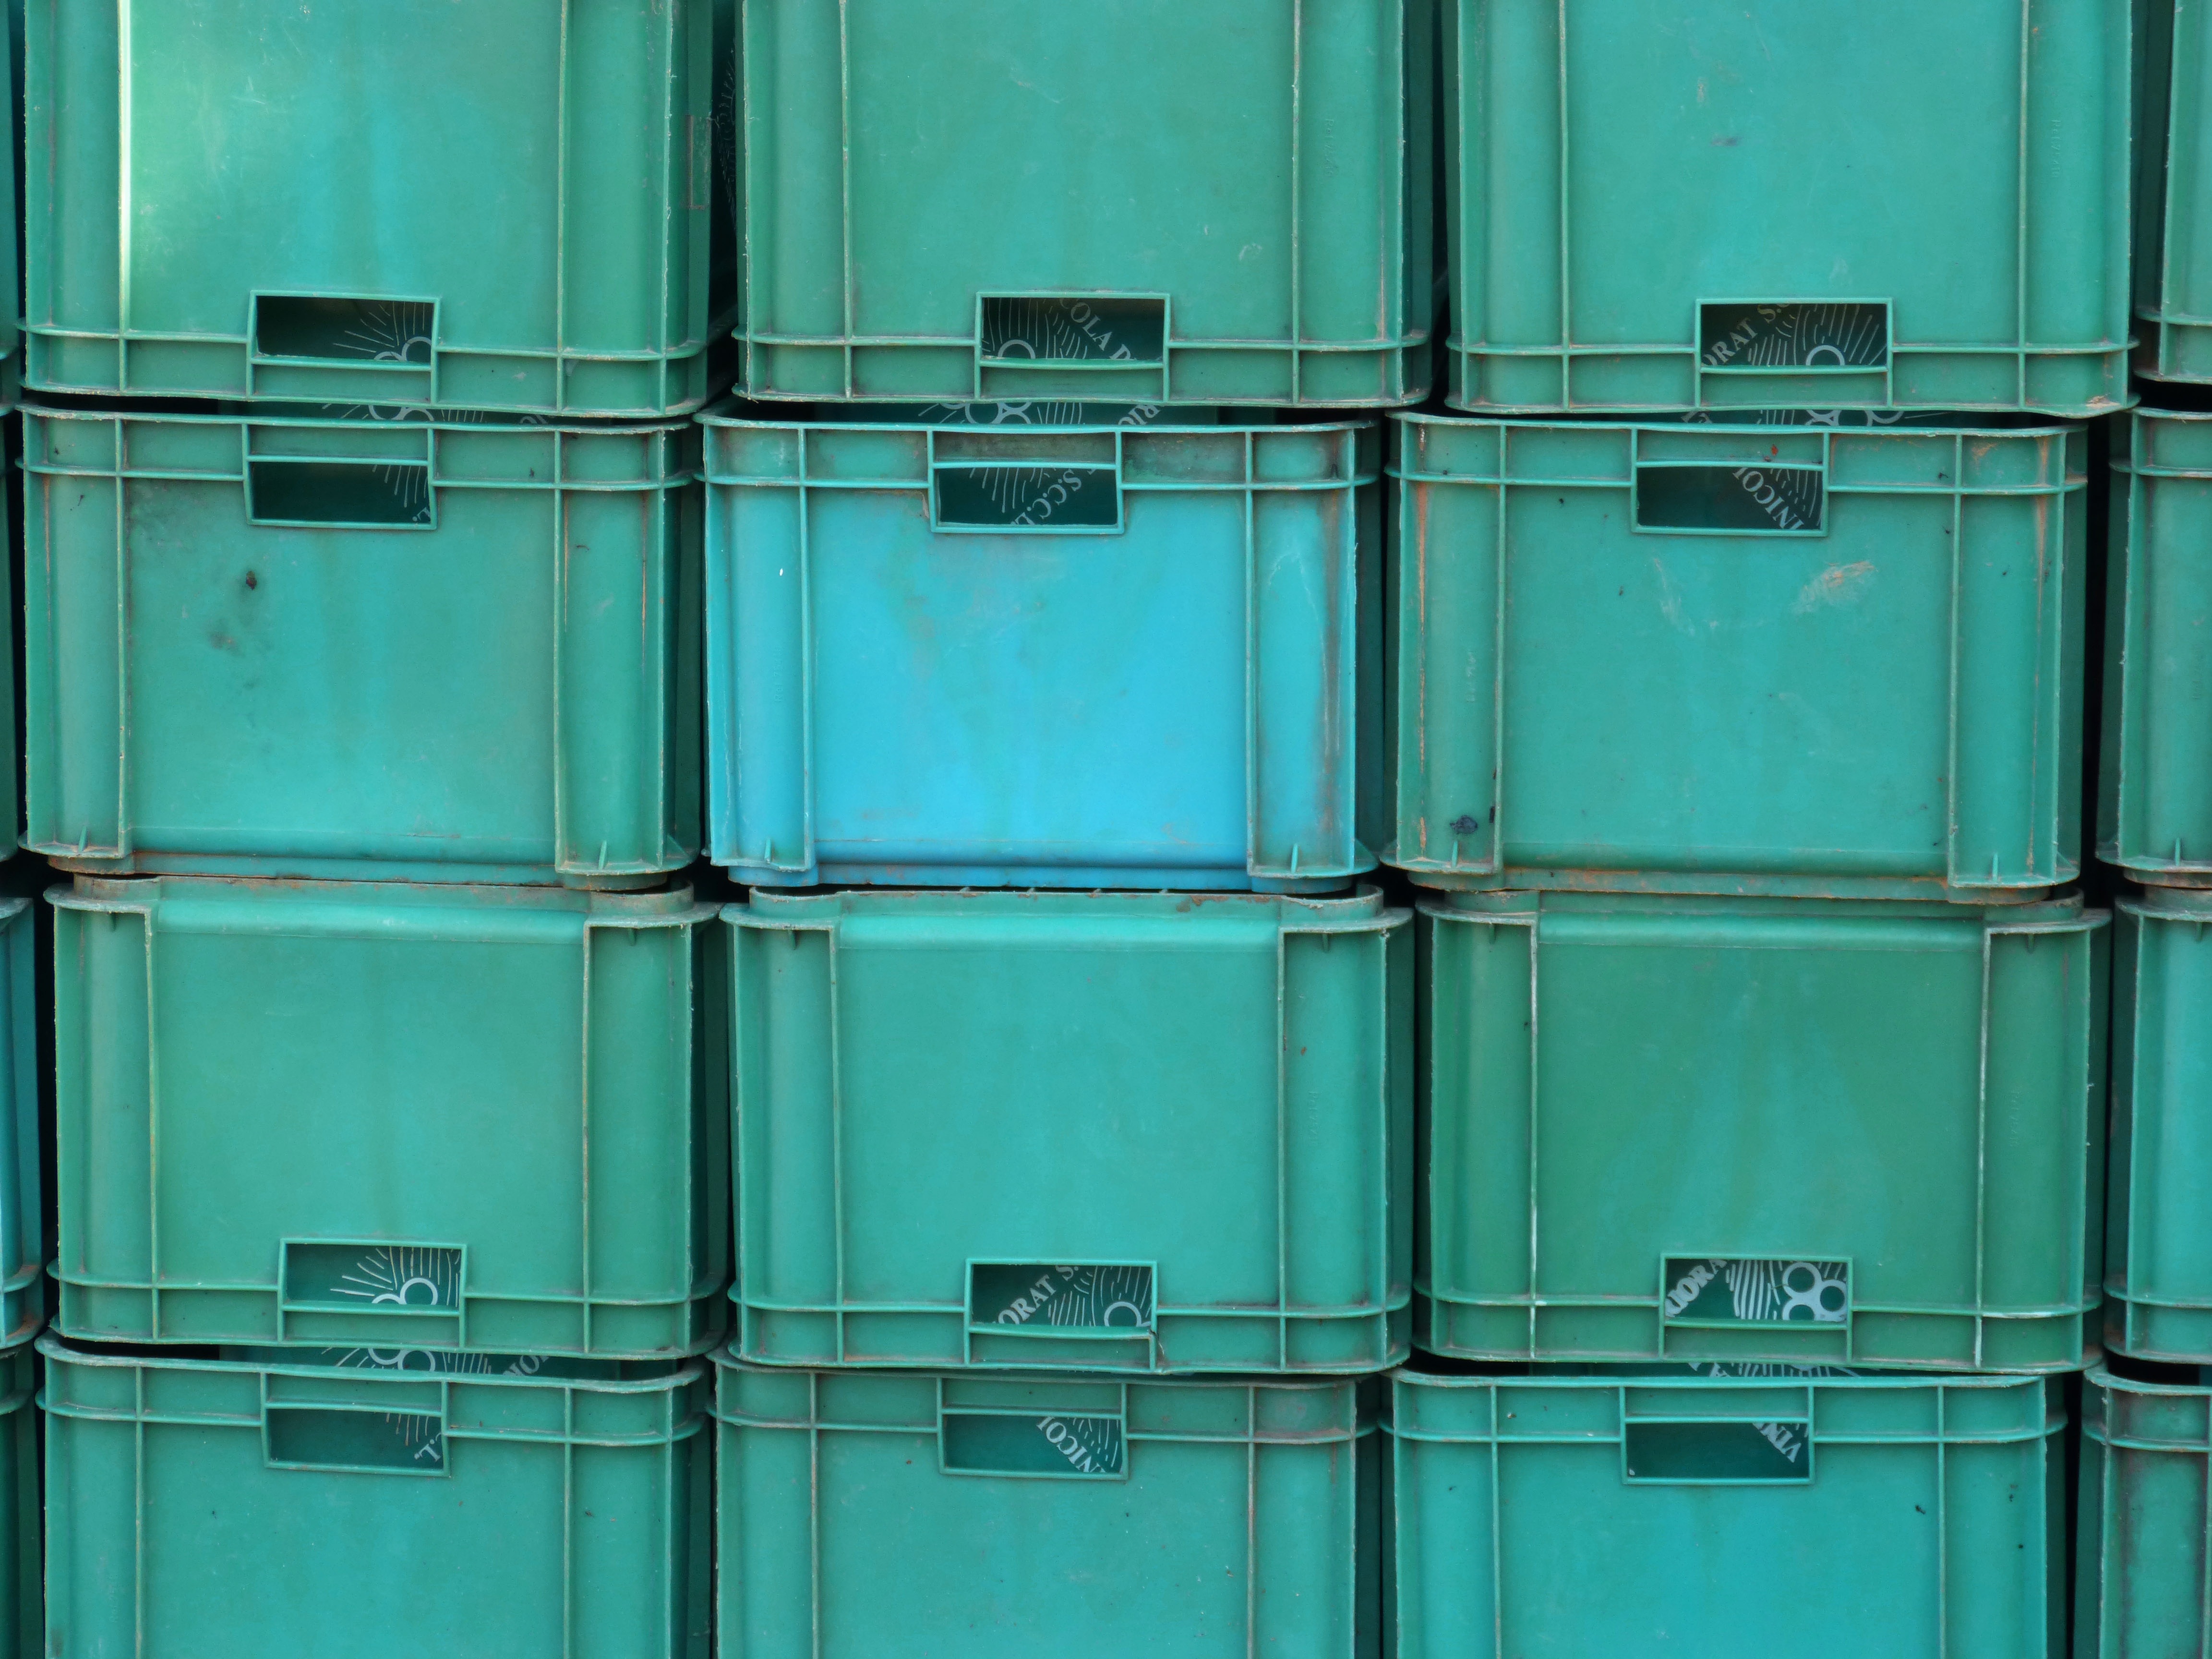
texture, window, glass, wall, line, green, harvest, color, facade, blue, furniture, door, interior design, background, boxes